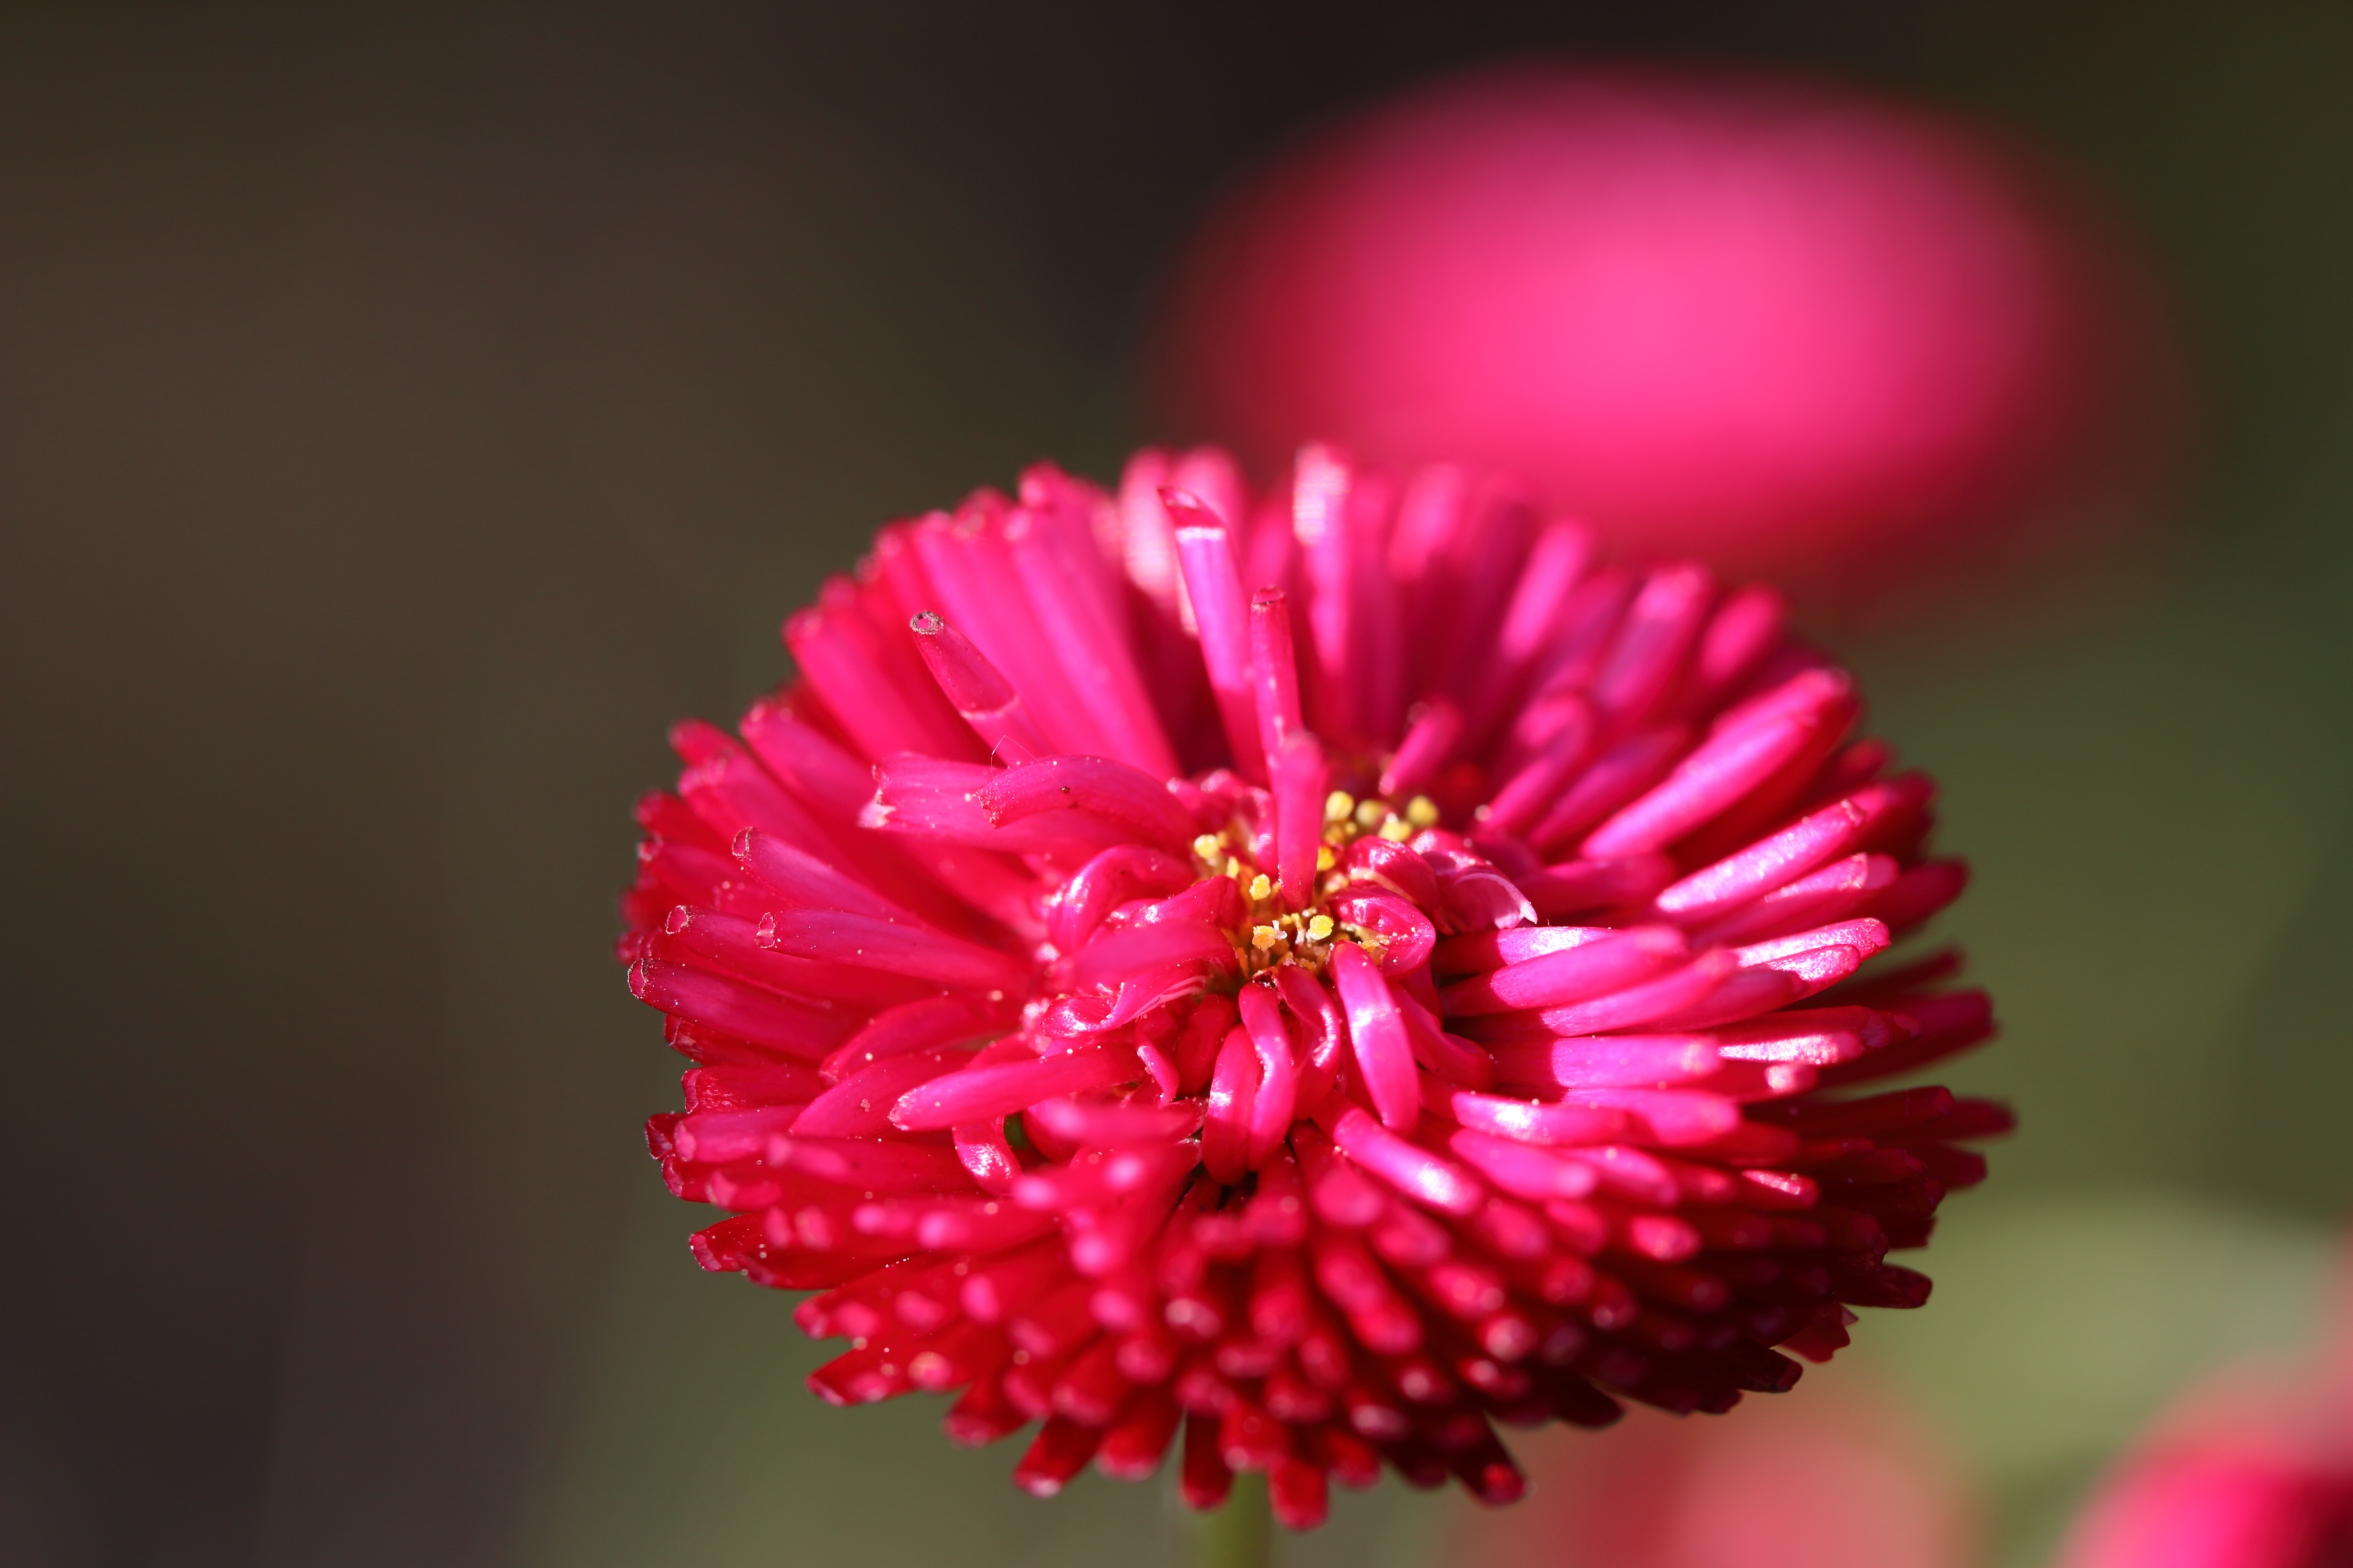
nature, plant, photography, flower, petal, summer, daisy, green, red, garden, pink, flora, flowers, close up, gerbera, macro photography, flowering plant, daisy family, annual plant, plant stem, land plant, bellis annua, red buds